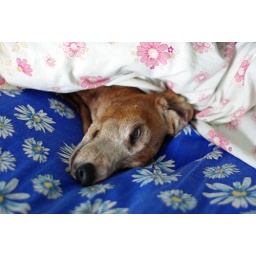
I caught Fido sleeping in my bed today